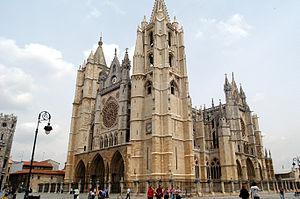
León est une ville espagnole de la comarque de Tierra de León. C'est la capitale de la province de León, dans la communauté autonome de Castille-et-León. La ville comptait 125 317 habitants en 2017.